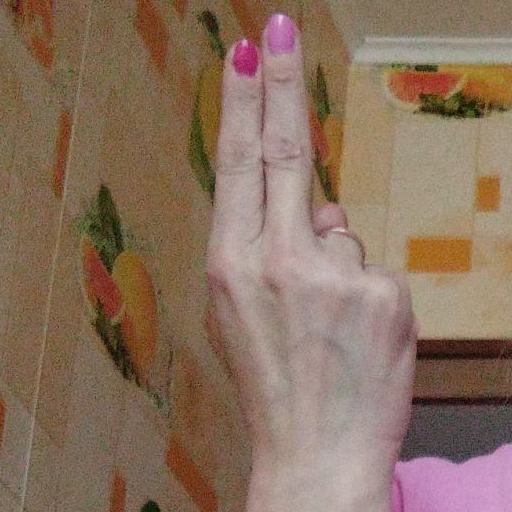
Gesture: two_up_inverted